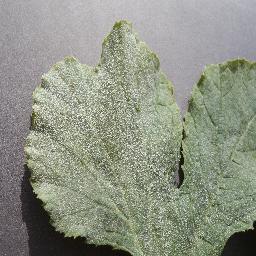
Label: Squash___Powdery_mildew